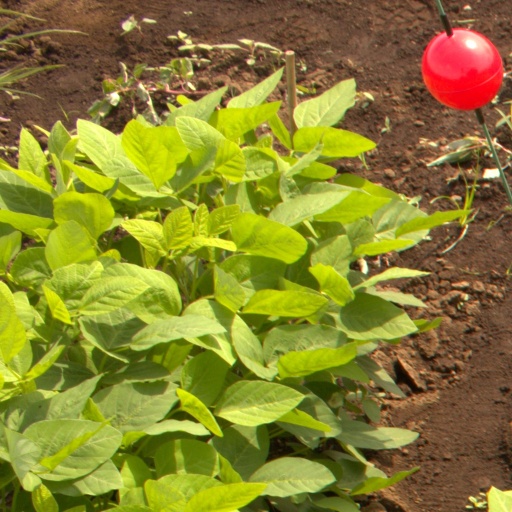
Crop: soybean